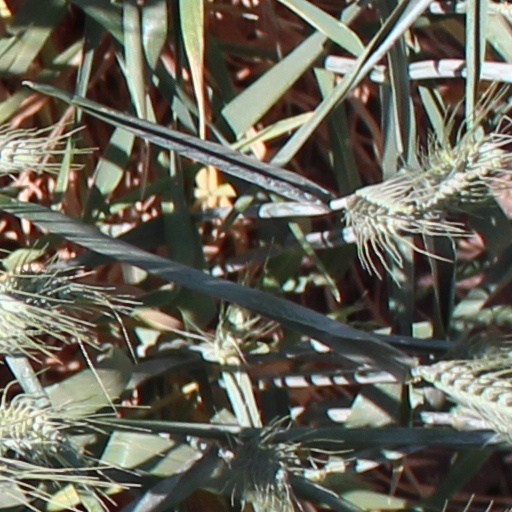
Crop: wheat